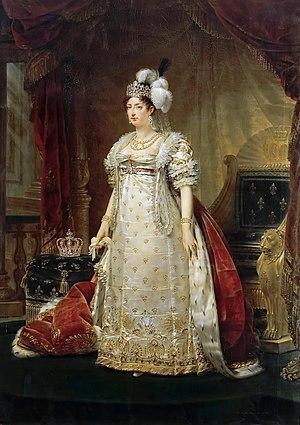
Le Baron Pierre Louis Girard-dit-Vieux, né à Genève en République de Genève le 17 décembre 1778 et mort à Bains-les-Bains en France le 30 mars 1847, est un officier français, maire de Bains-en-Vosges de 1826 à 1846.